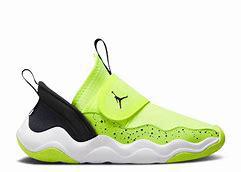
Brand: Jordan
Model: 23 7